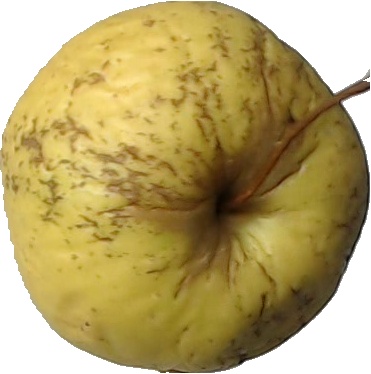
Label: apple_golden_1